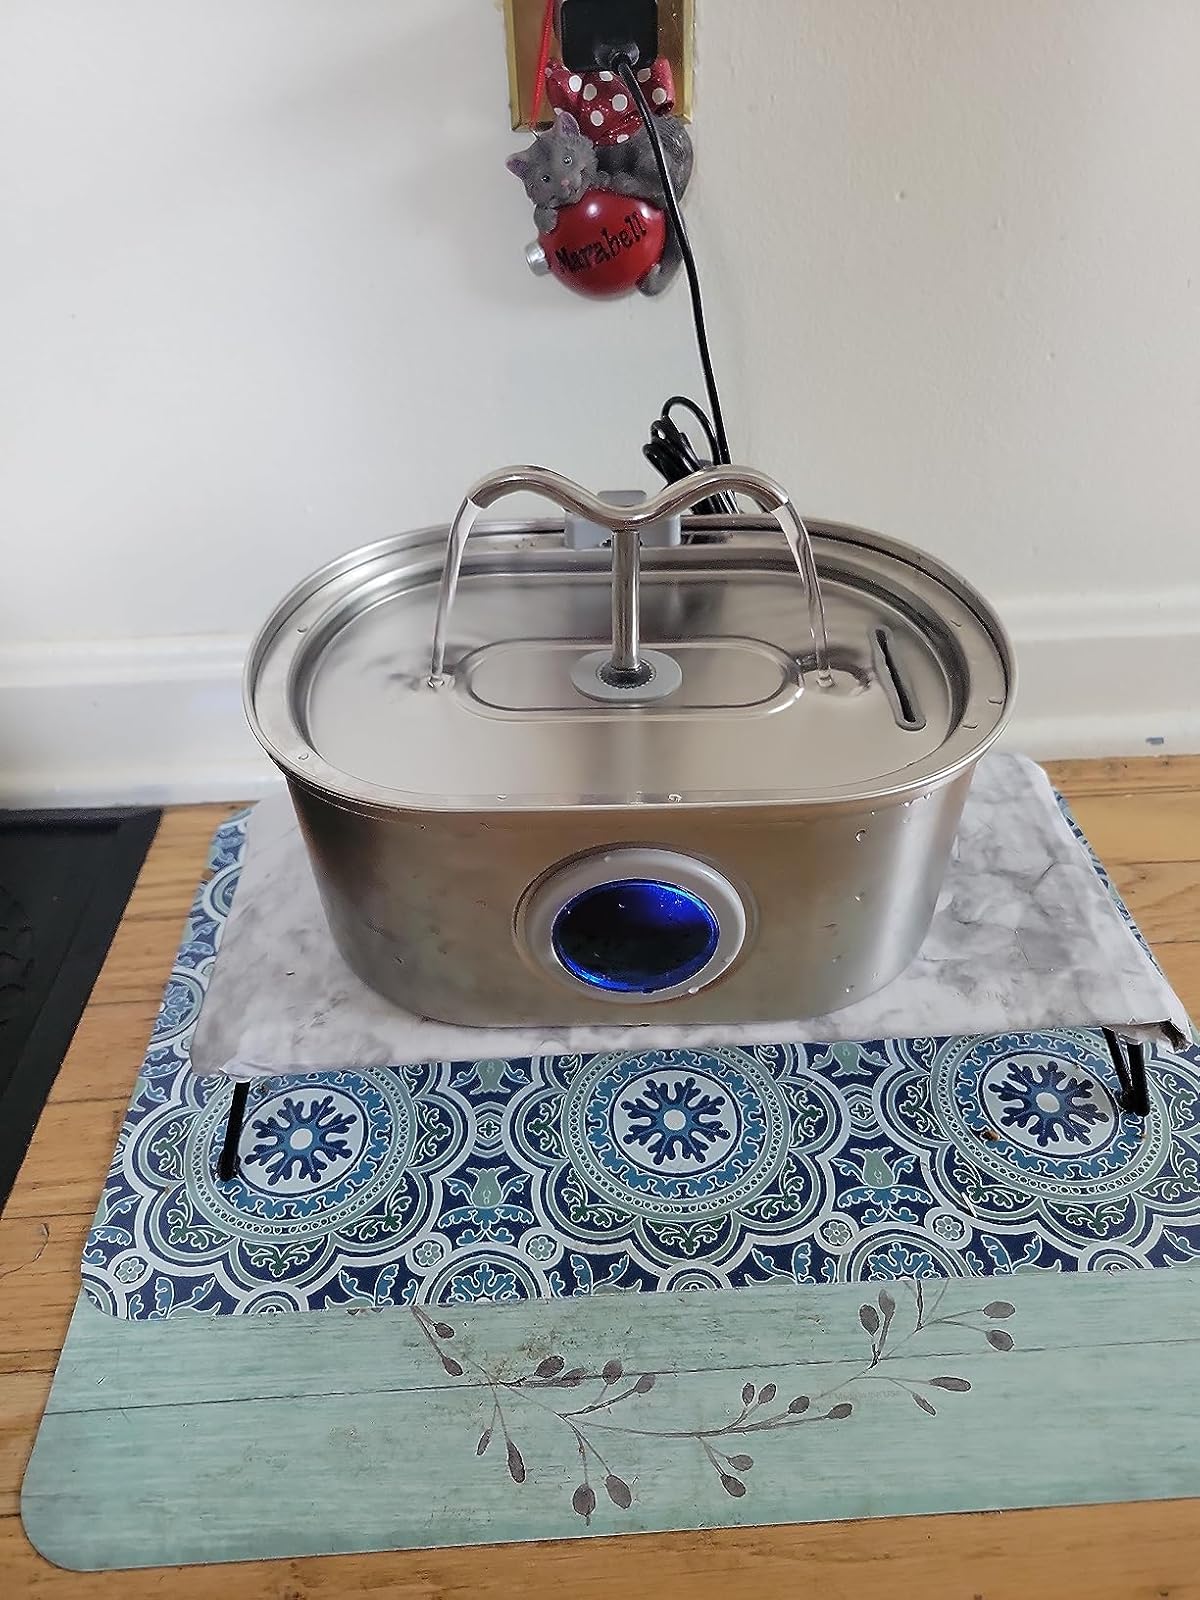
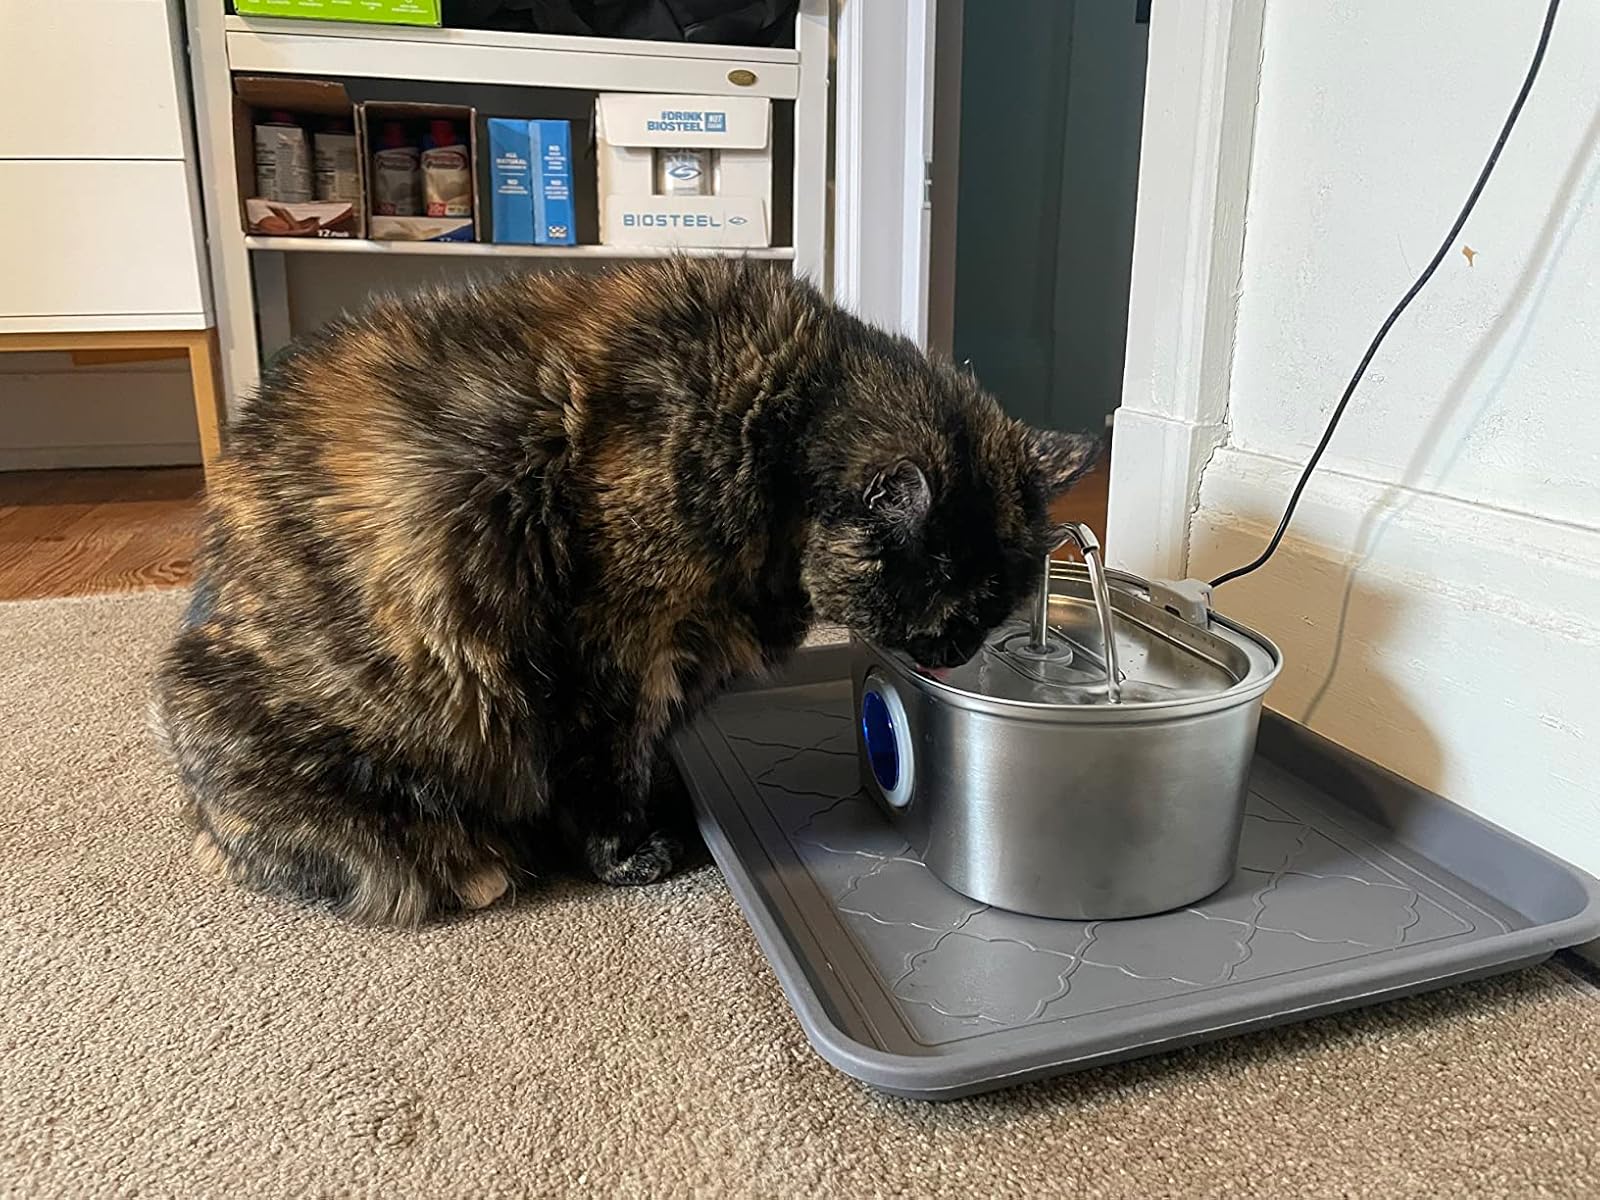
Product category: items_bowl
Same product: yes